Aston

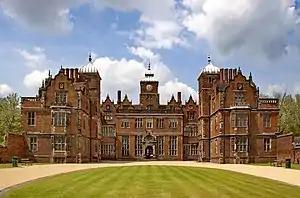
Aston Hall.

In 1911 the civil parish had a population of 219,082. On 1 April 1912 the parish was abolished and merged with Birmingham. Old buildings which became popular within Aston included the Aston Hippodrome and the Bartons Arms public house. Gospel Hall on Park Lane was opened in 1892 and demolished in the 1970s to be rebuilt at the top of Park Lane in 1979. The original hall had a seating capacity of 73. Another meeting place was the Ellen Knox Memorial Hall which was next door to the Midland Vinegar Brewery. The brewery was owned by the Midland Brewery Company was built around 1877. It was located on Upper Thomas Street. The brewery was a three-storey brick building with rounded corners, semi-circular windows and a slated roof. Other industry that was located in Aston include the Premier Motor Works which produced cars during the early 20th century. The works were situated at the junction of Aston Road and Dartmouth Street. On Miller Street was a tramcar depot which had a storage capacity of 104 tramcars. It opened in 1904 latterly being operated by the City of Birmingham Tramways Company Ltd on behalf of the Urban District Council before formally passing to Birmingham Corporation Tramways on 1 January 1912.